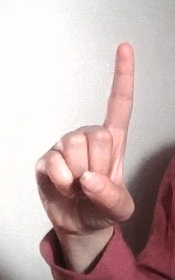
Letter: bb